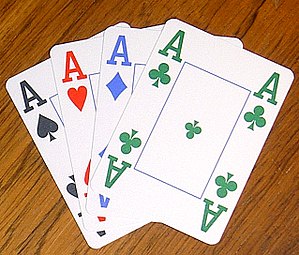
Fisk (kortspil)
Fisk er et kortspil der handler om at få så mange stik som muligt. Et stik består af fire ens.